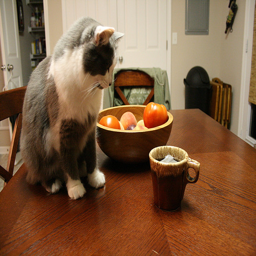
a cat that is sitting on top of a table
The cat is curious about what is in the cup.
a grey and white cat looking at a cup on the table
a cat is sitting on the dining room table.
A grey and white cat watches a cup of tea brew.